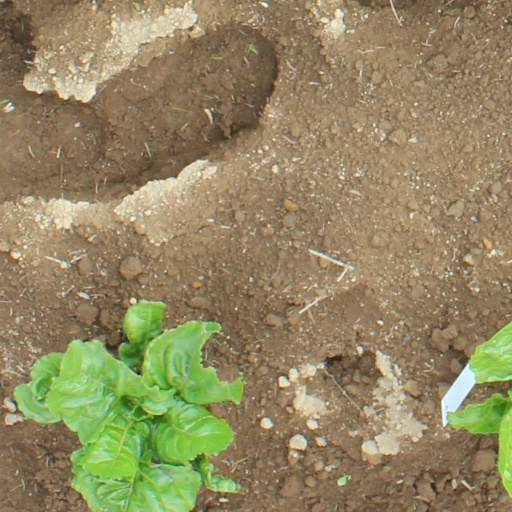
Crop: sugar beet